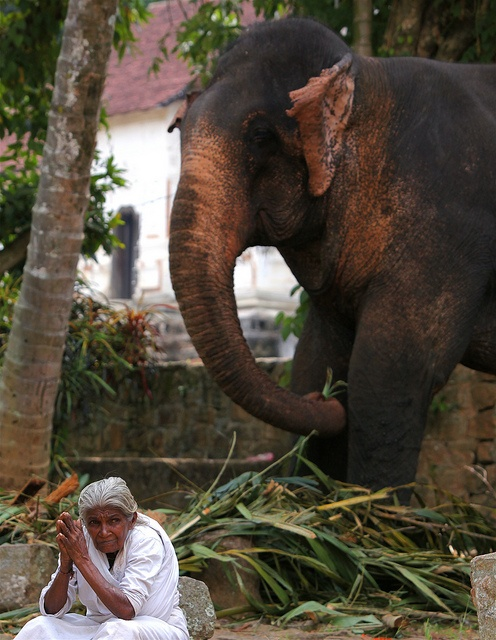
A woman is sitting on the ground while an elephant stands nearby.
An old lady sitting in front of elephant eating sugarcane.
a person sitting down with an elephant behind him
A woman sitting down with an elephant behind her.
The animal keeper is taking a break from the elephant.